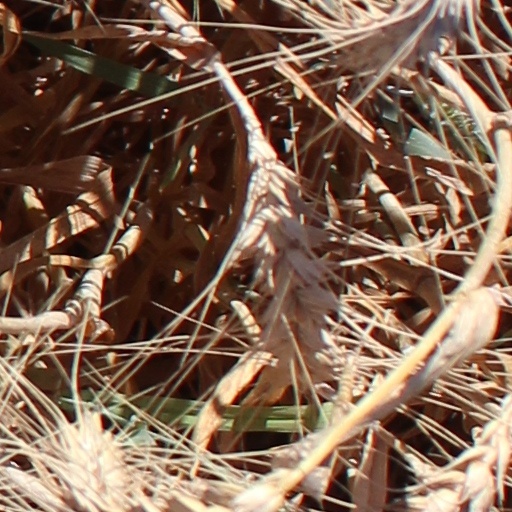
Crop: wheat